Gràcia

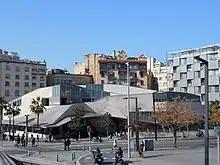
Biblioteca Jaume Fuster

In Plaça Lesseps, named after French diplomat and entrepreneur Ferdinand de Lesseps who developed the Suez Canal, the Biblioteca Jaume Fuster is an attractive, modern addition to the neighbourhood. "Designed by architect Josep Llinàs i Carmona, it is one of the largest and most modern" libraries in Barcelona. It opened in 2005.